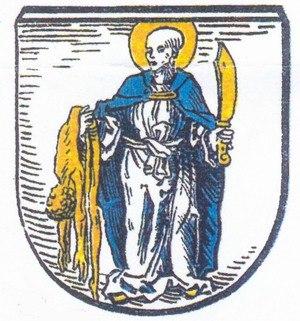
Kębłowo est un village polonais de la gmina de Wolsztyn dans la powiat de Wolsztyn de la voïvodie de Grande-Pologne dans le centre-ouest de la Pologne.